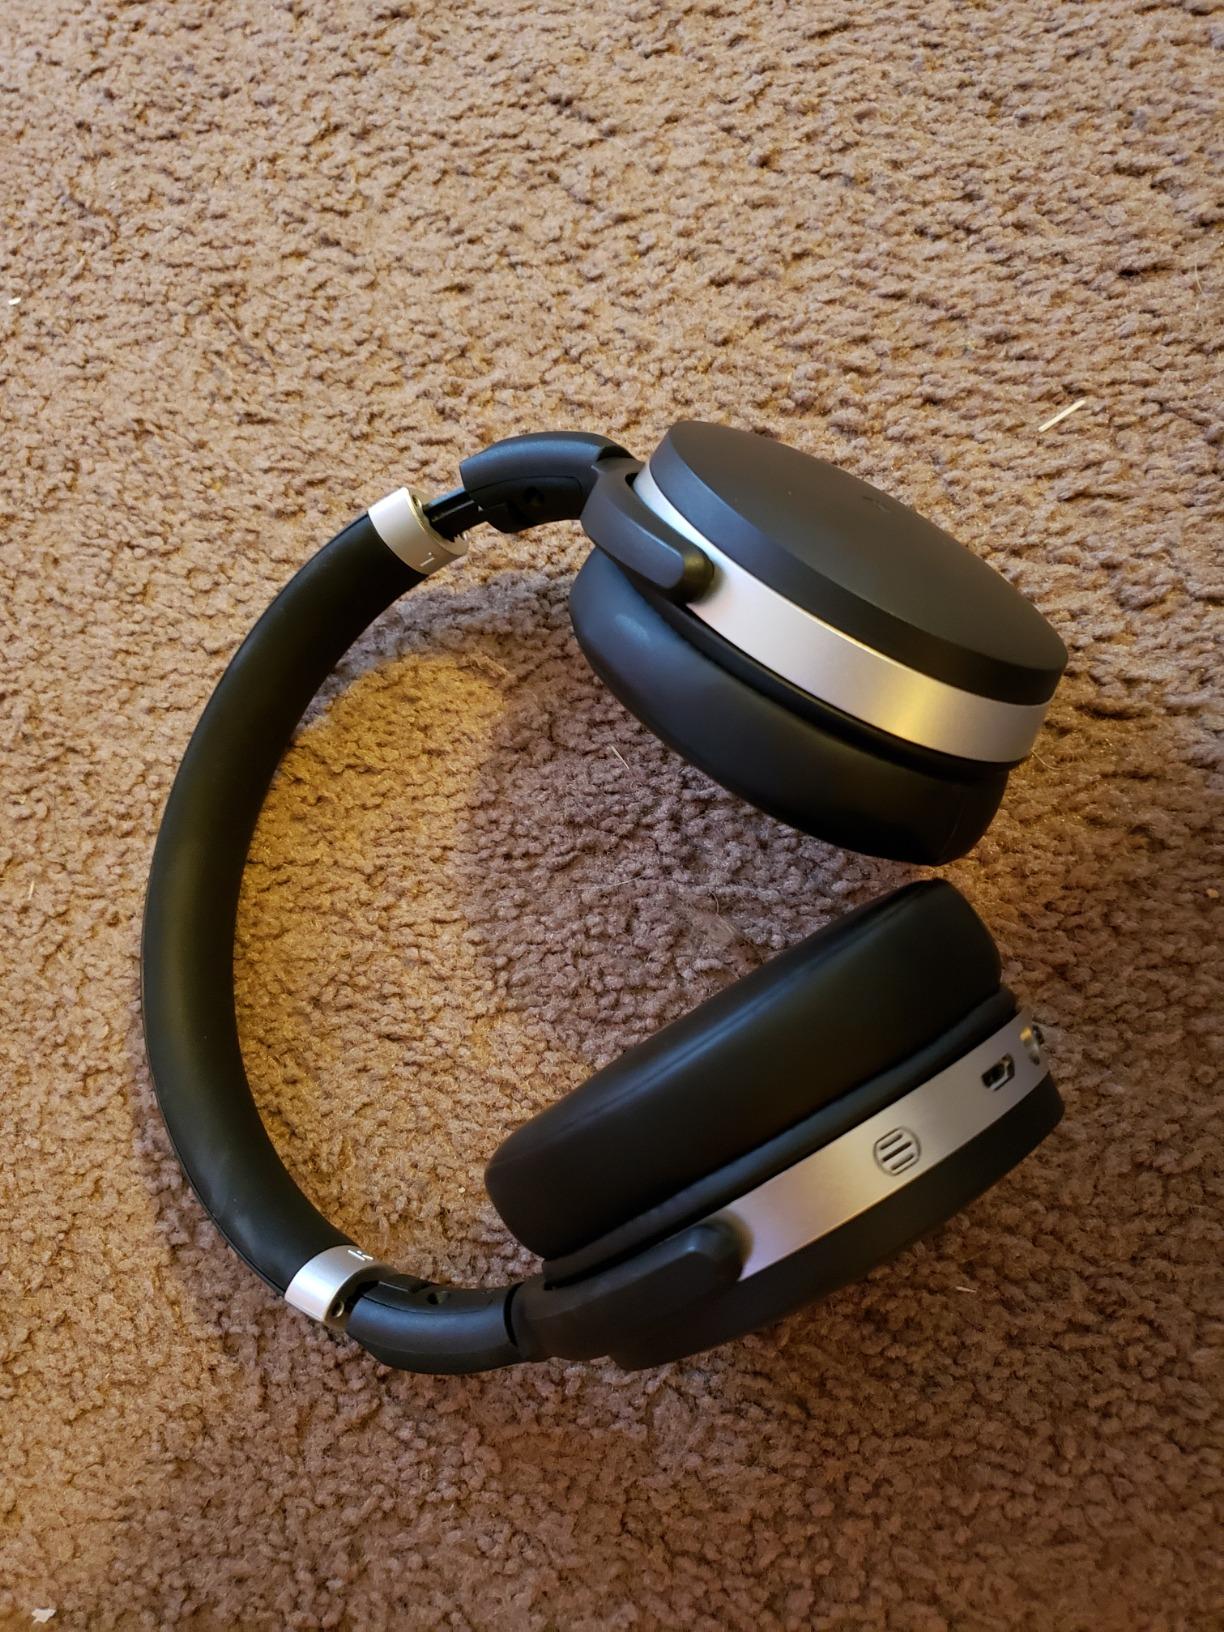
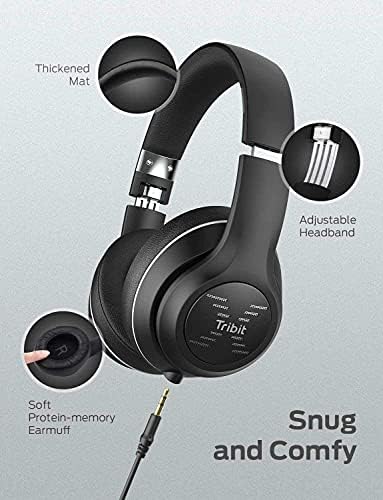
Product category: headphones
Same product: no